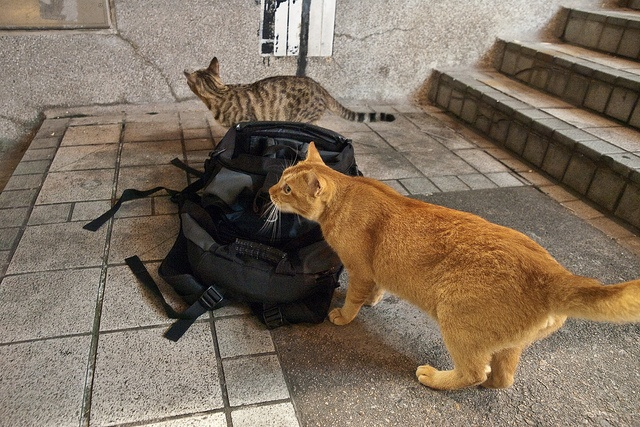
An orange cat rubbing up against a black bag.
A black back pack and two cats on a sidewalk.
Two cats of different colors standing next to a grey book bag outside.
A couple of cats that are by a stairs.
Cats investigate a backpack on a tile floor.